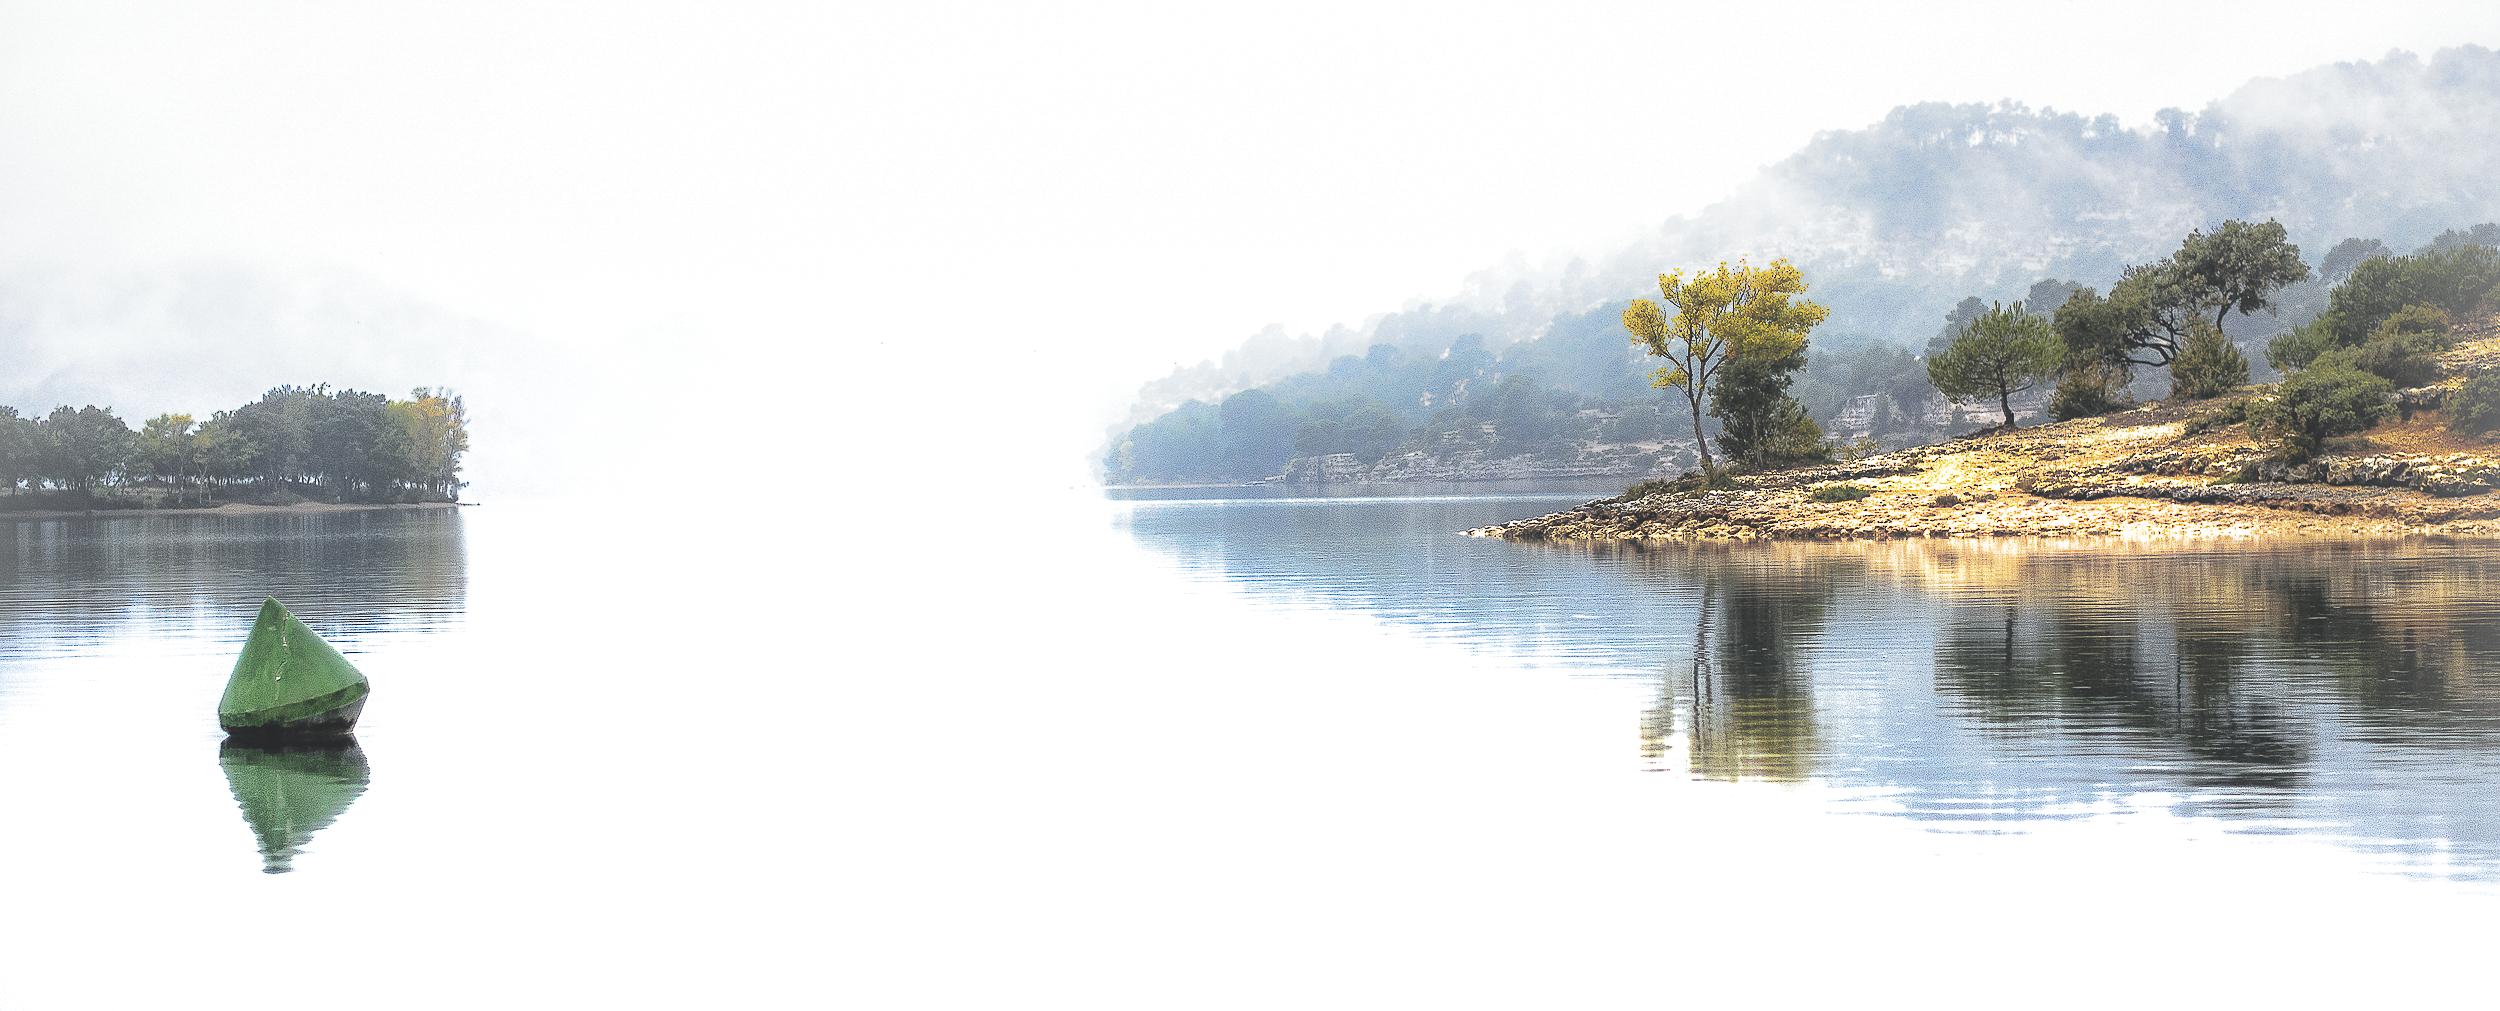
landscape, boat, lake, river, europe, reflection, vehicle, scenery, reservoir, nikon, waterway, paysage, lac, brume, highkey, eau, srnit, paisible, scene, arbres, nikkor, quiet, tranquilit, calme, loch, curuyann, serein, nikond750, paeceful, lacdesparon, alpesdehauteprovence, boue, atmospheric phenomenon